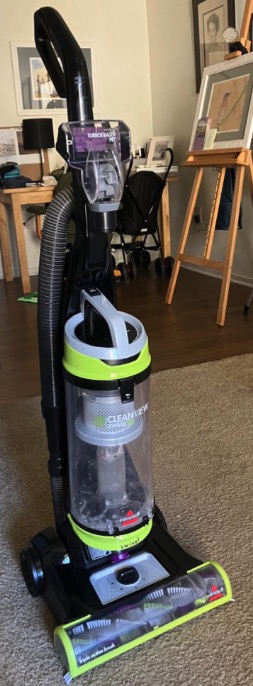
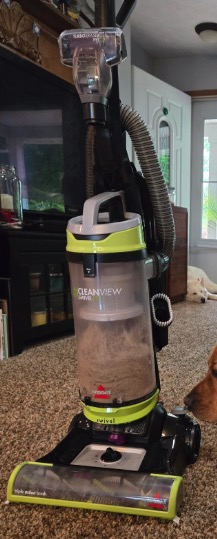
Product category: items_vacuum
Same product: yes